Ed Koch

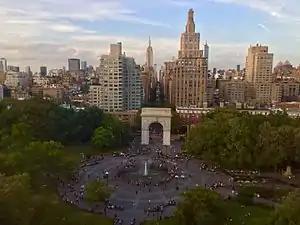
Prior to his death, Koch lived in an apartment at 2 Fifth Avenue (the high-rise building to the left of the Washington Square Arch, as seen in the background of a 2016 image of Washington Square Park).

In the years following his mayoralty, Koch became a partner in the law firm of Robinson, Silverman, Pearce, Aronsohn, and Berman LLP (now Bryan Cave LLP) and a commentator on politics, as well as reviewing movies and restaurants for newspapers, radio and television. He also became an adjunct professor at New York University (NYU) and the judge on "The People's Court" for two years (1997–99) following the retirement of Judge Joseph Wapner. In 1999, he was a visiting professor at Brandeis University. Koch regularly appeared on the lecture circuit, and had a high-rated talk show on WABC radio. He also hosted his own online movie review show, "The Mayor at the Movies".